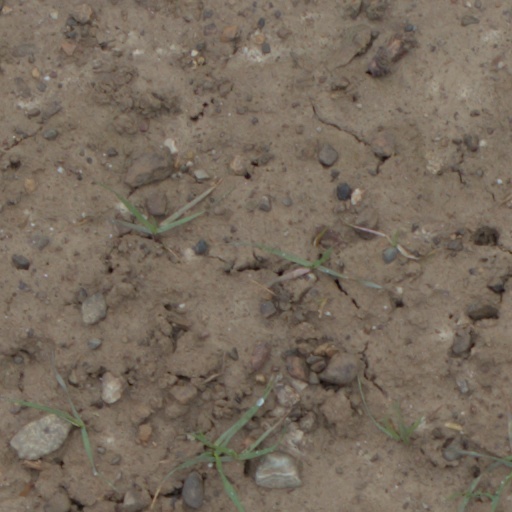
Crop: wheat